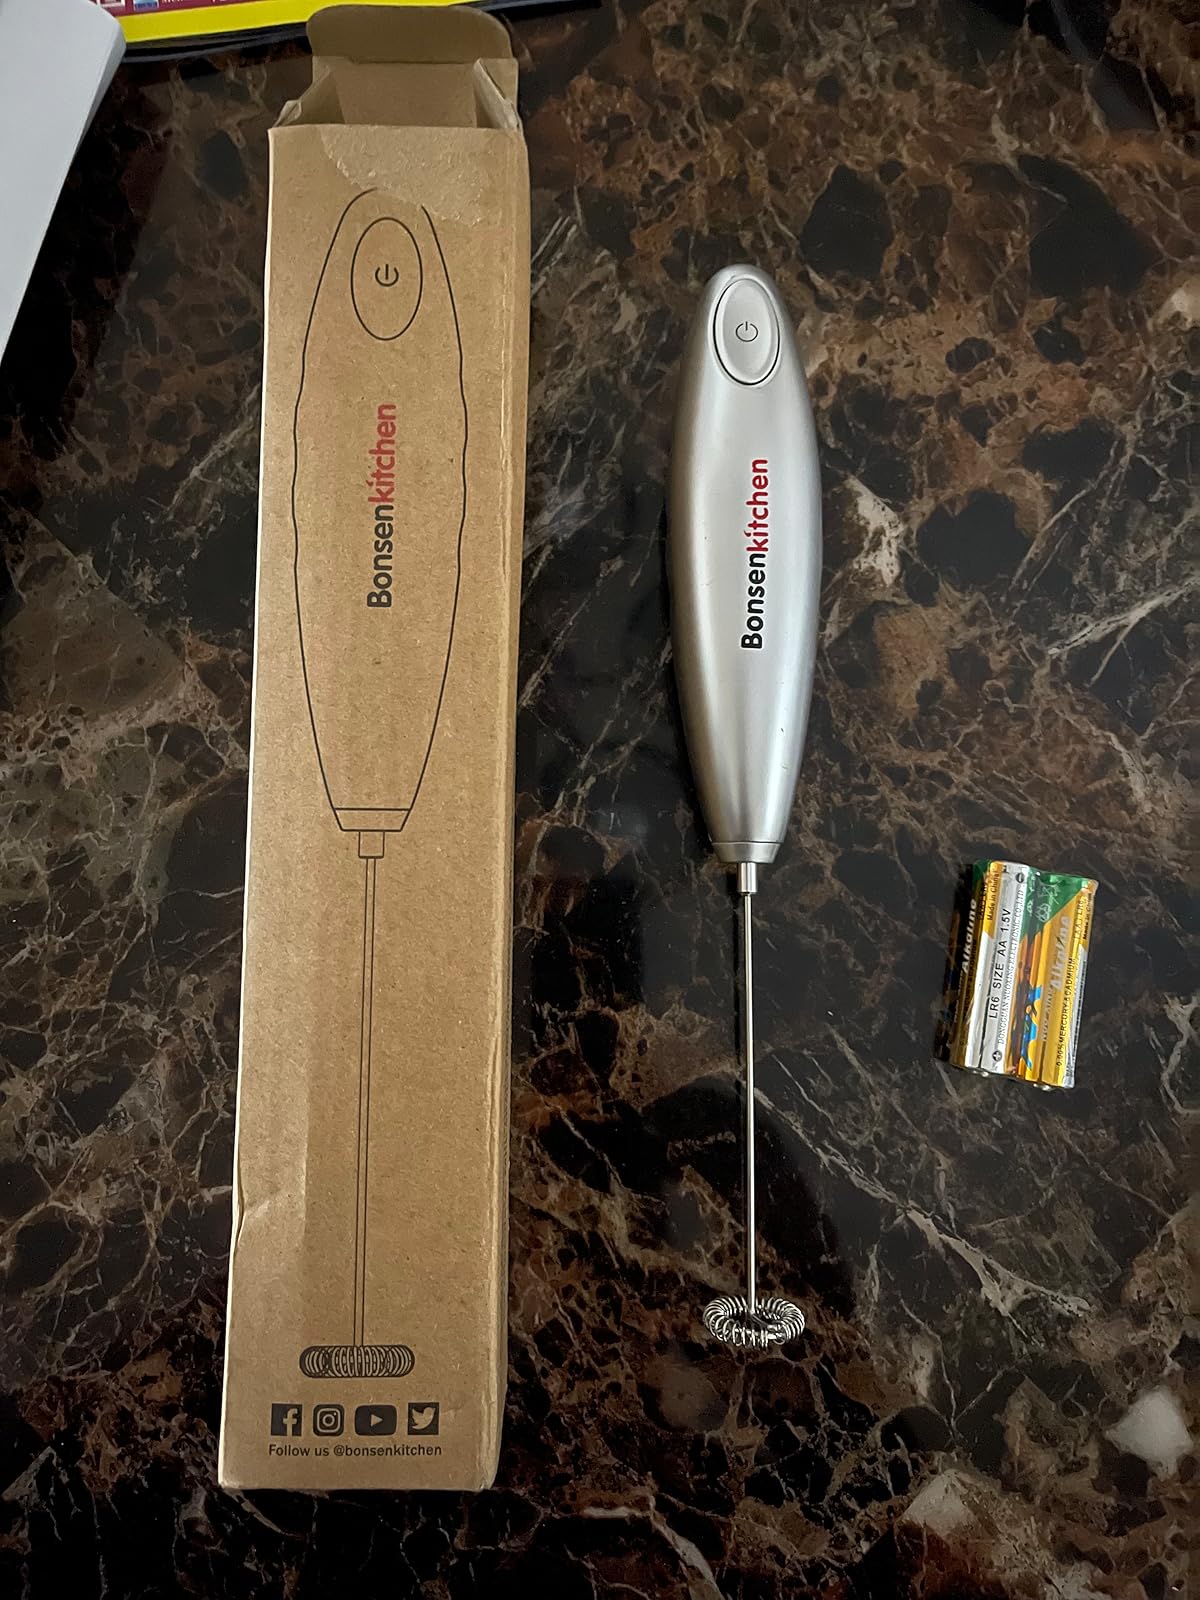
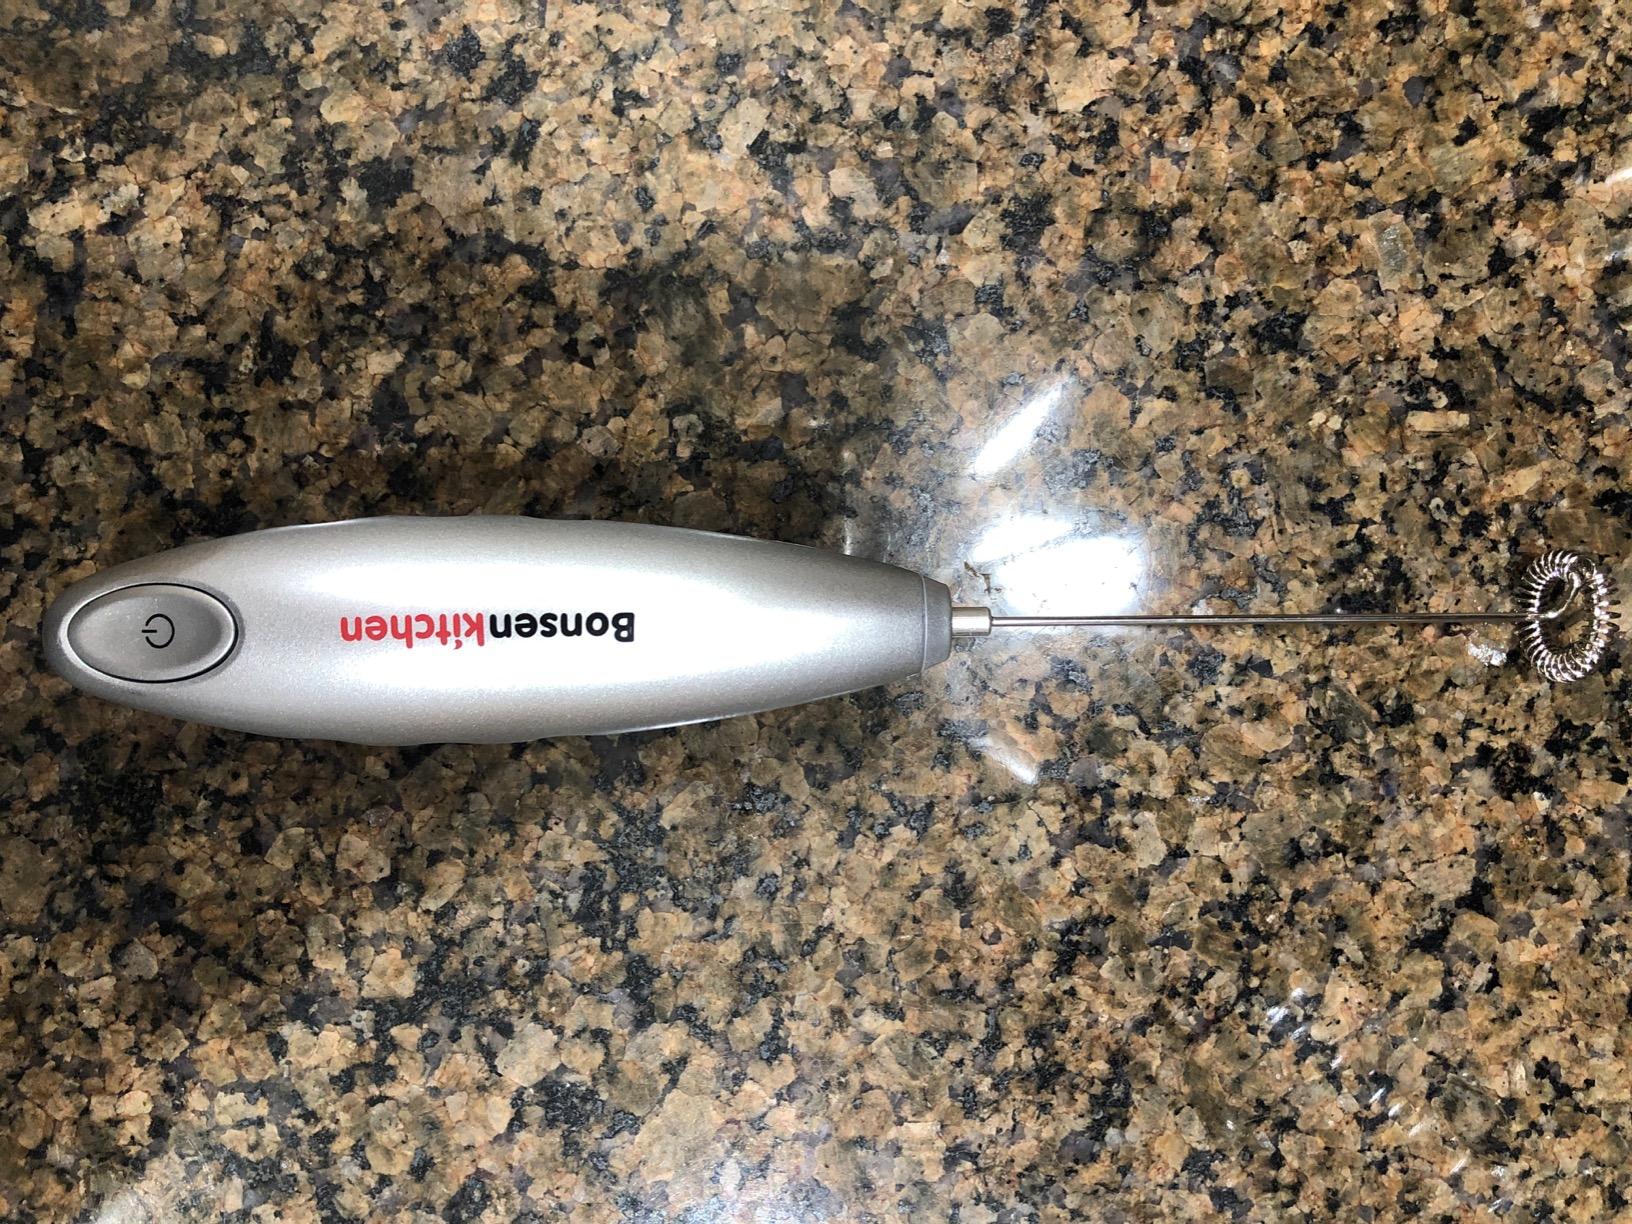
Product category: items_mixer
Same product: yes